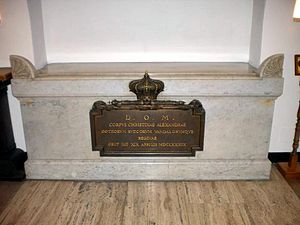
Kristina af Sverige / Rom / Sygdom og død
Kristinas sarkofag i pavekrypten i Vatikanet.
Kristina Augusta var regerende dronning af Sverige fra 1632 til 1654. Hun var datter af og tronarving efter Kong Gustaf 2. Adolf. Hun var under formynderstyre med Axel Oxenstierna i spidsen fra 1632 og regerende dronning 1644-1654.